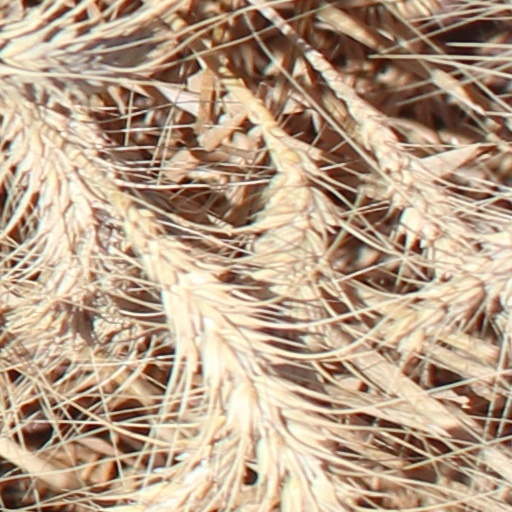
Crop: wheat